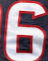
Number: 6